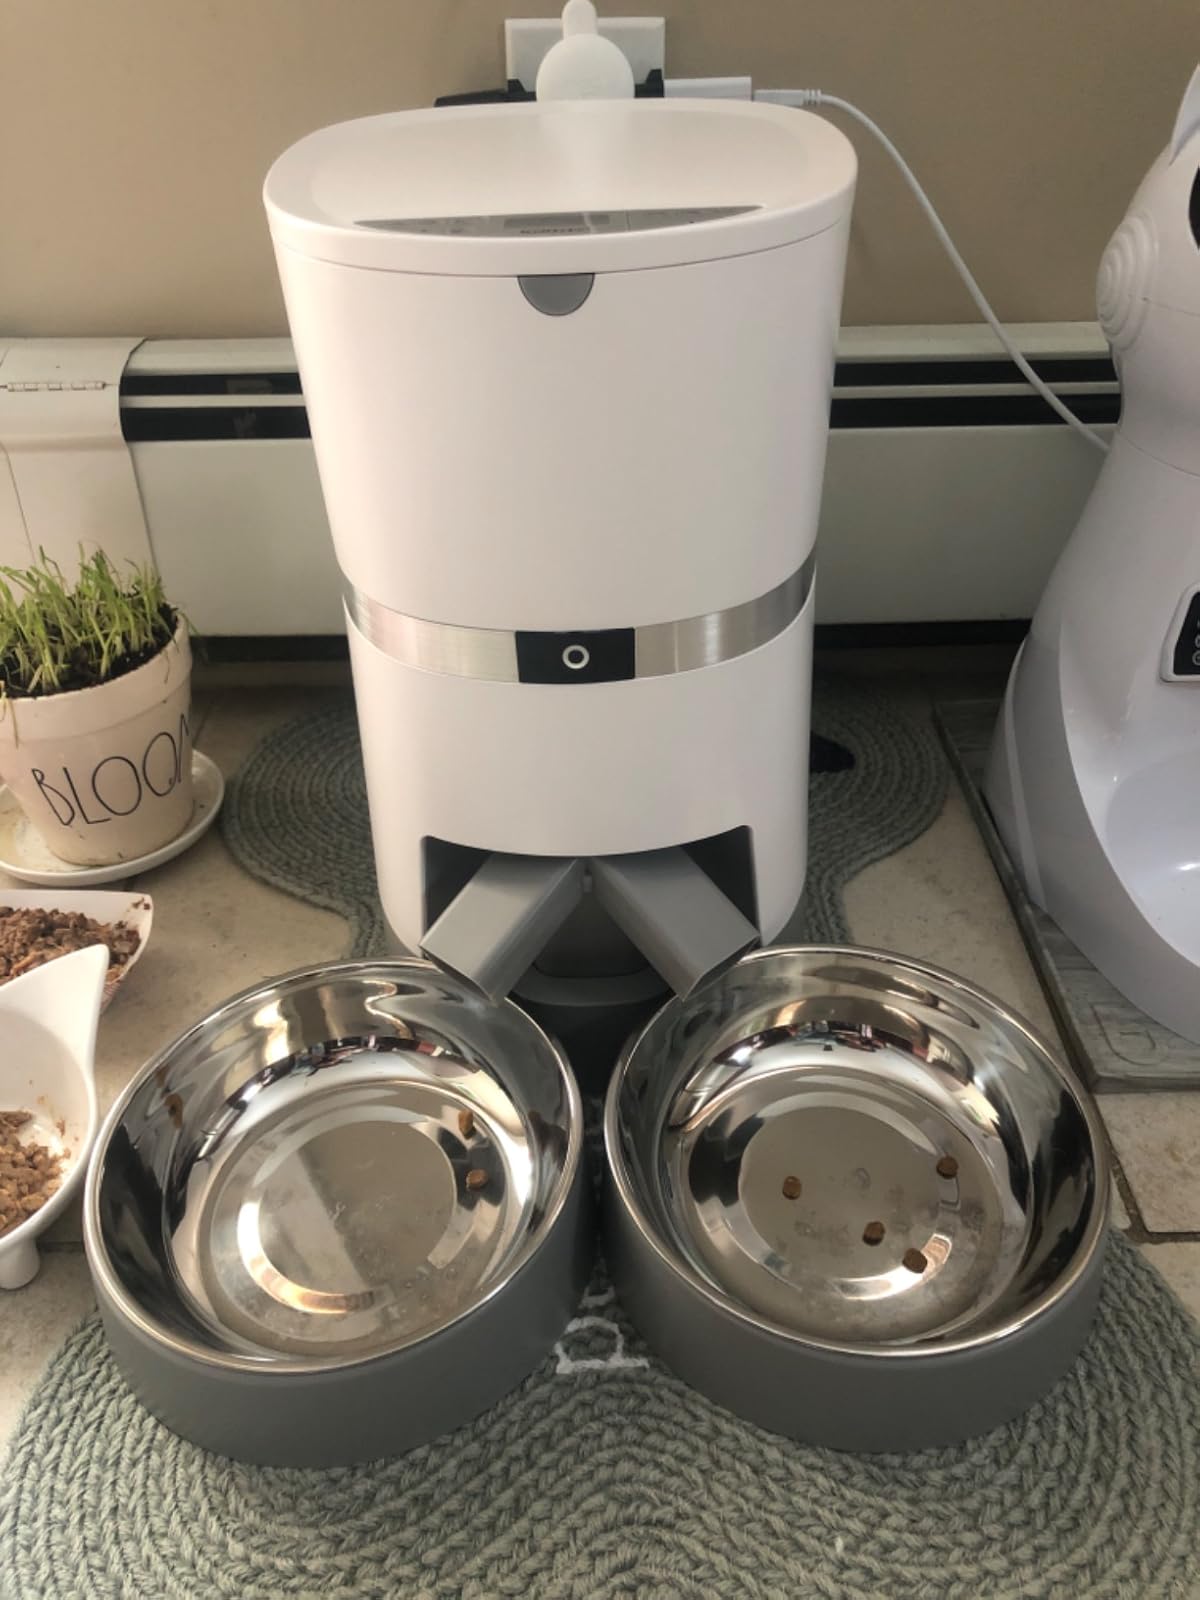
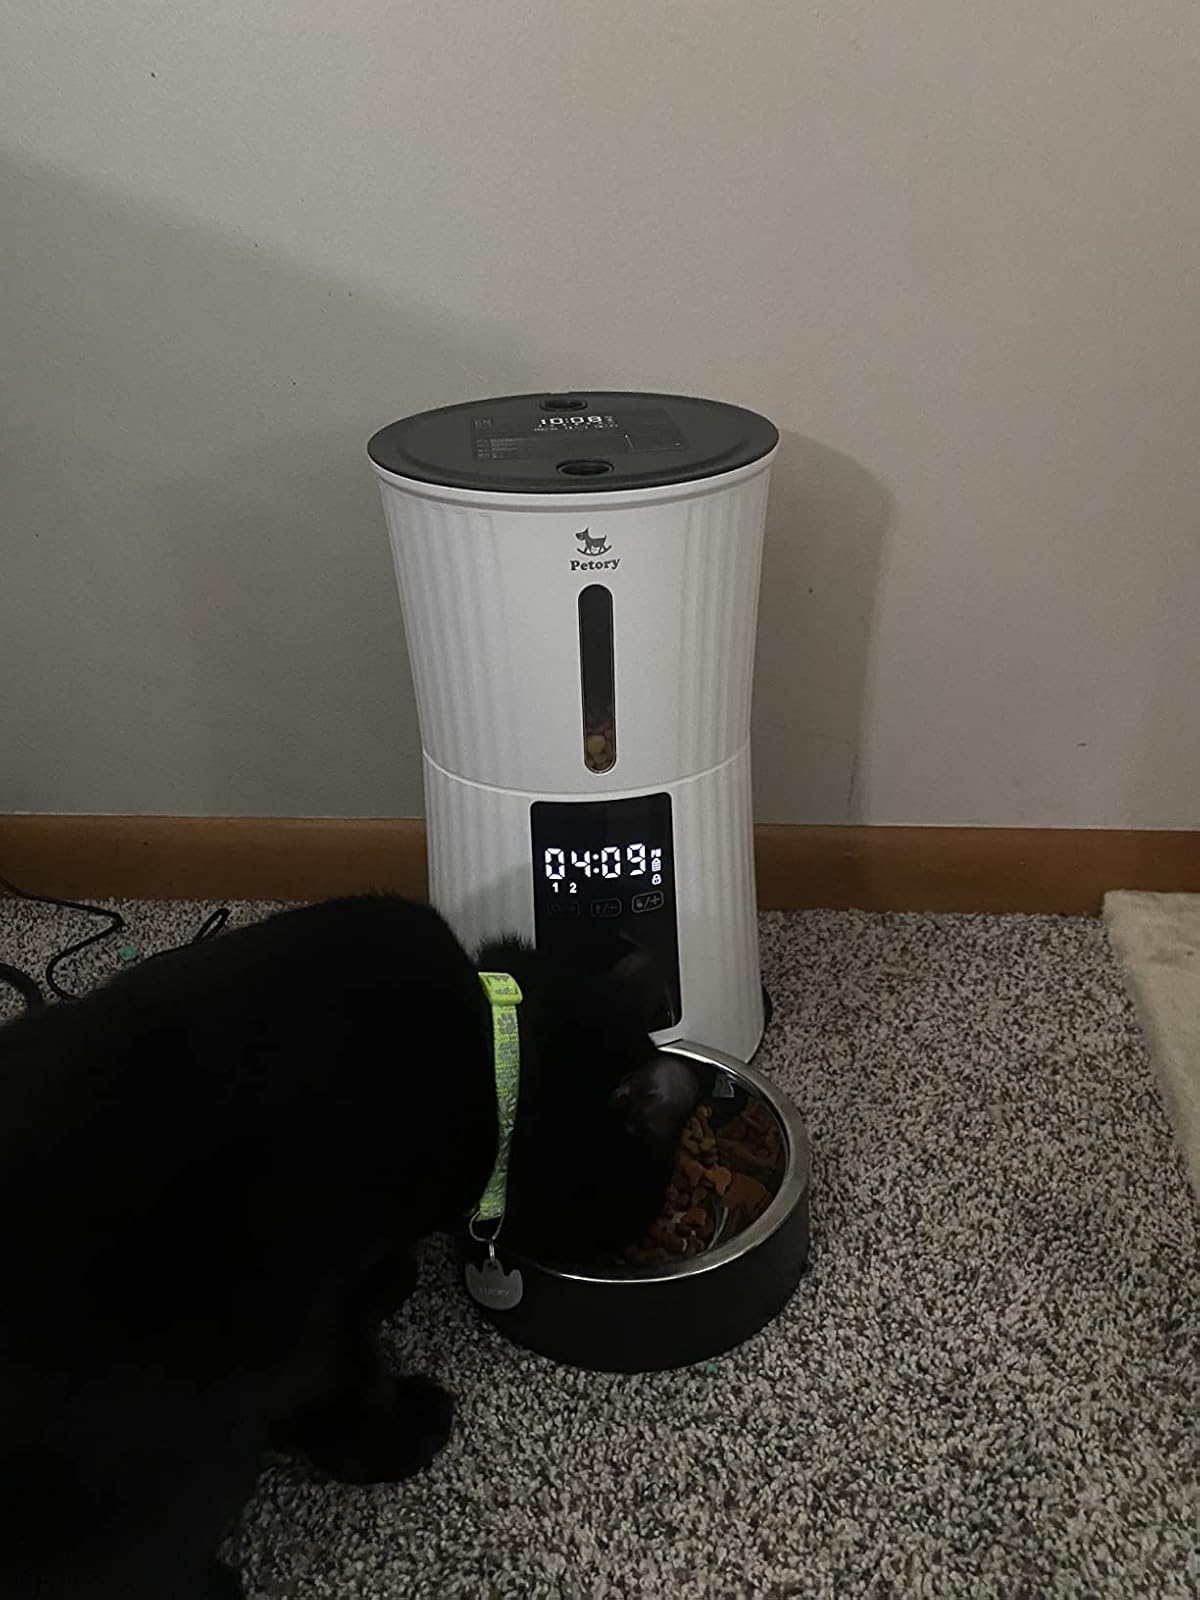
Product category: items_feeder
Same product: no